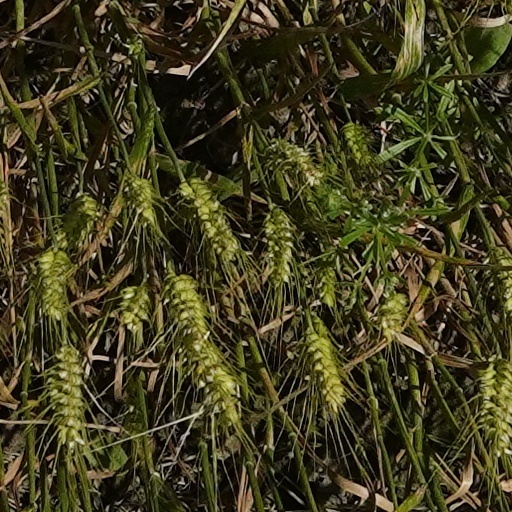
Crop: wheat